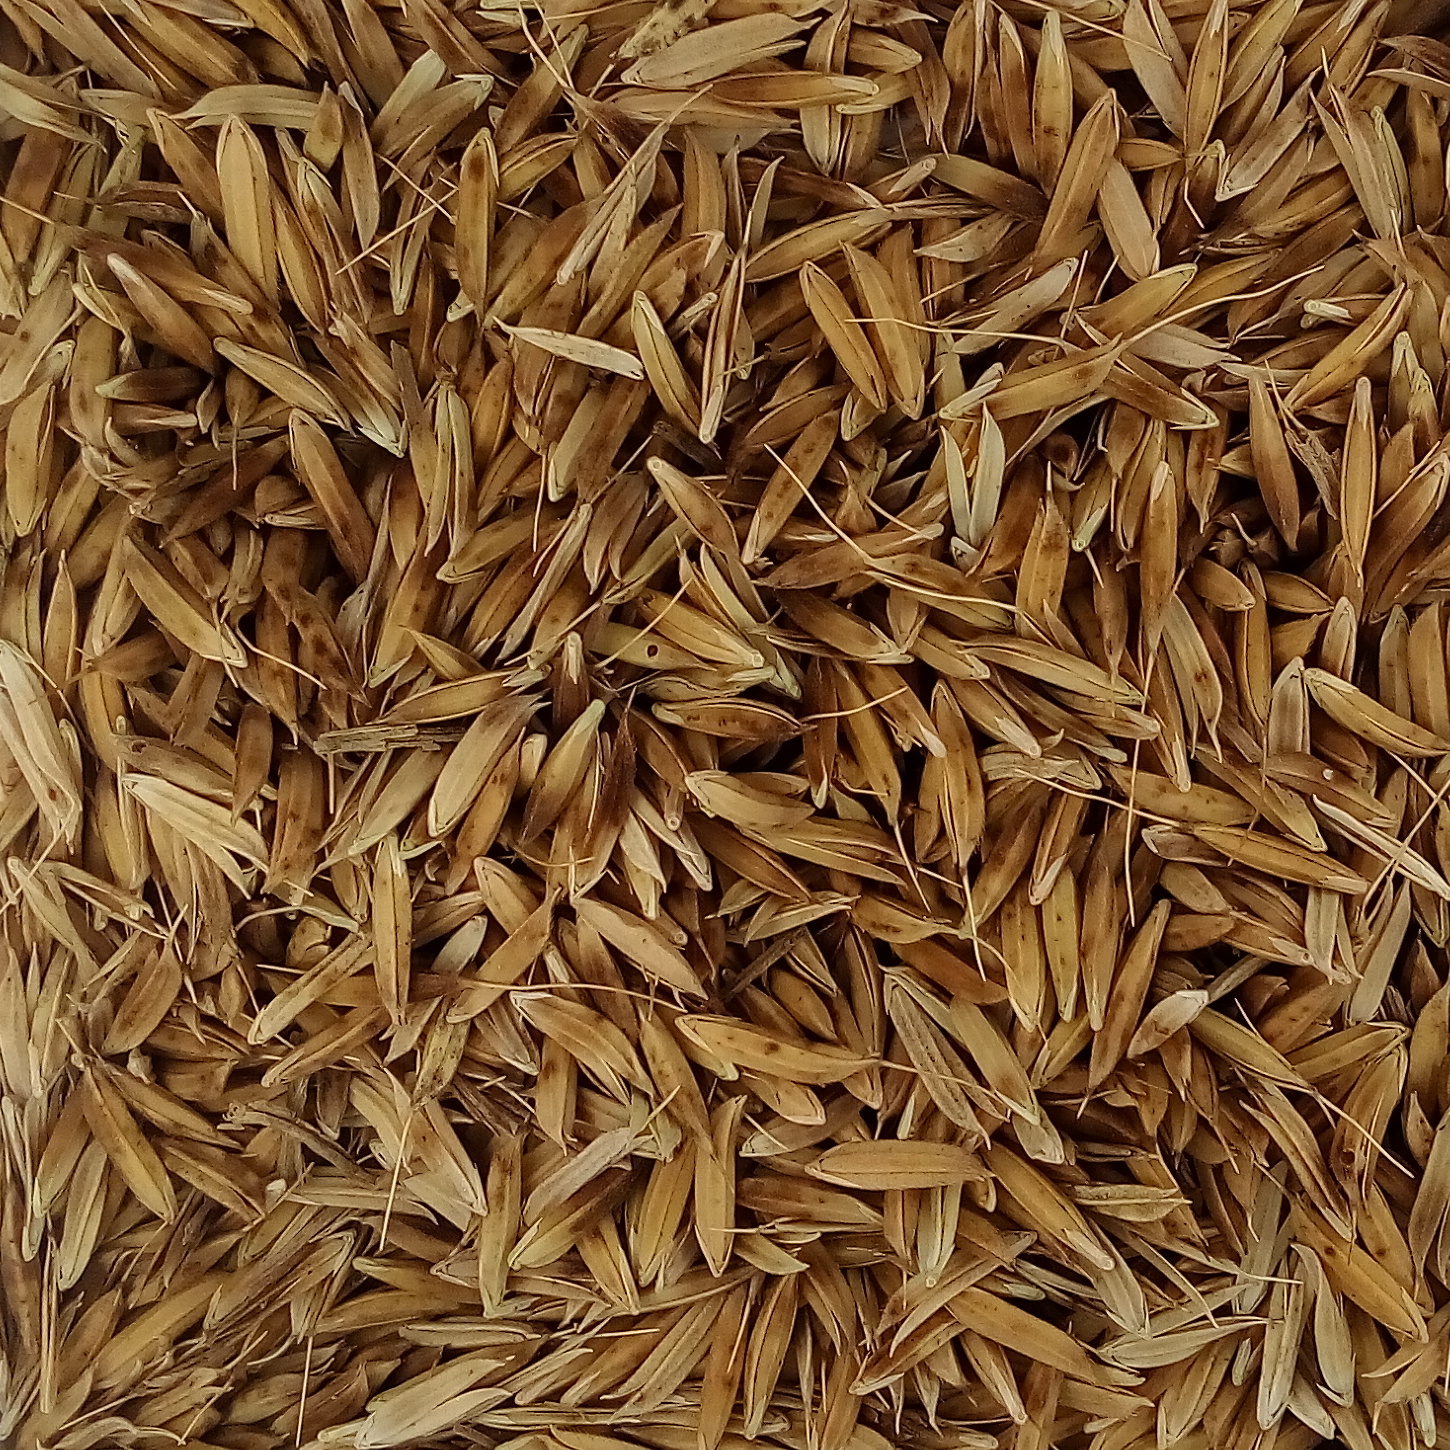
Rice seed variety: DHBT_3